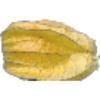
Label: physalis_with_husk